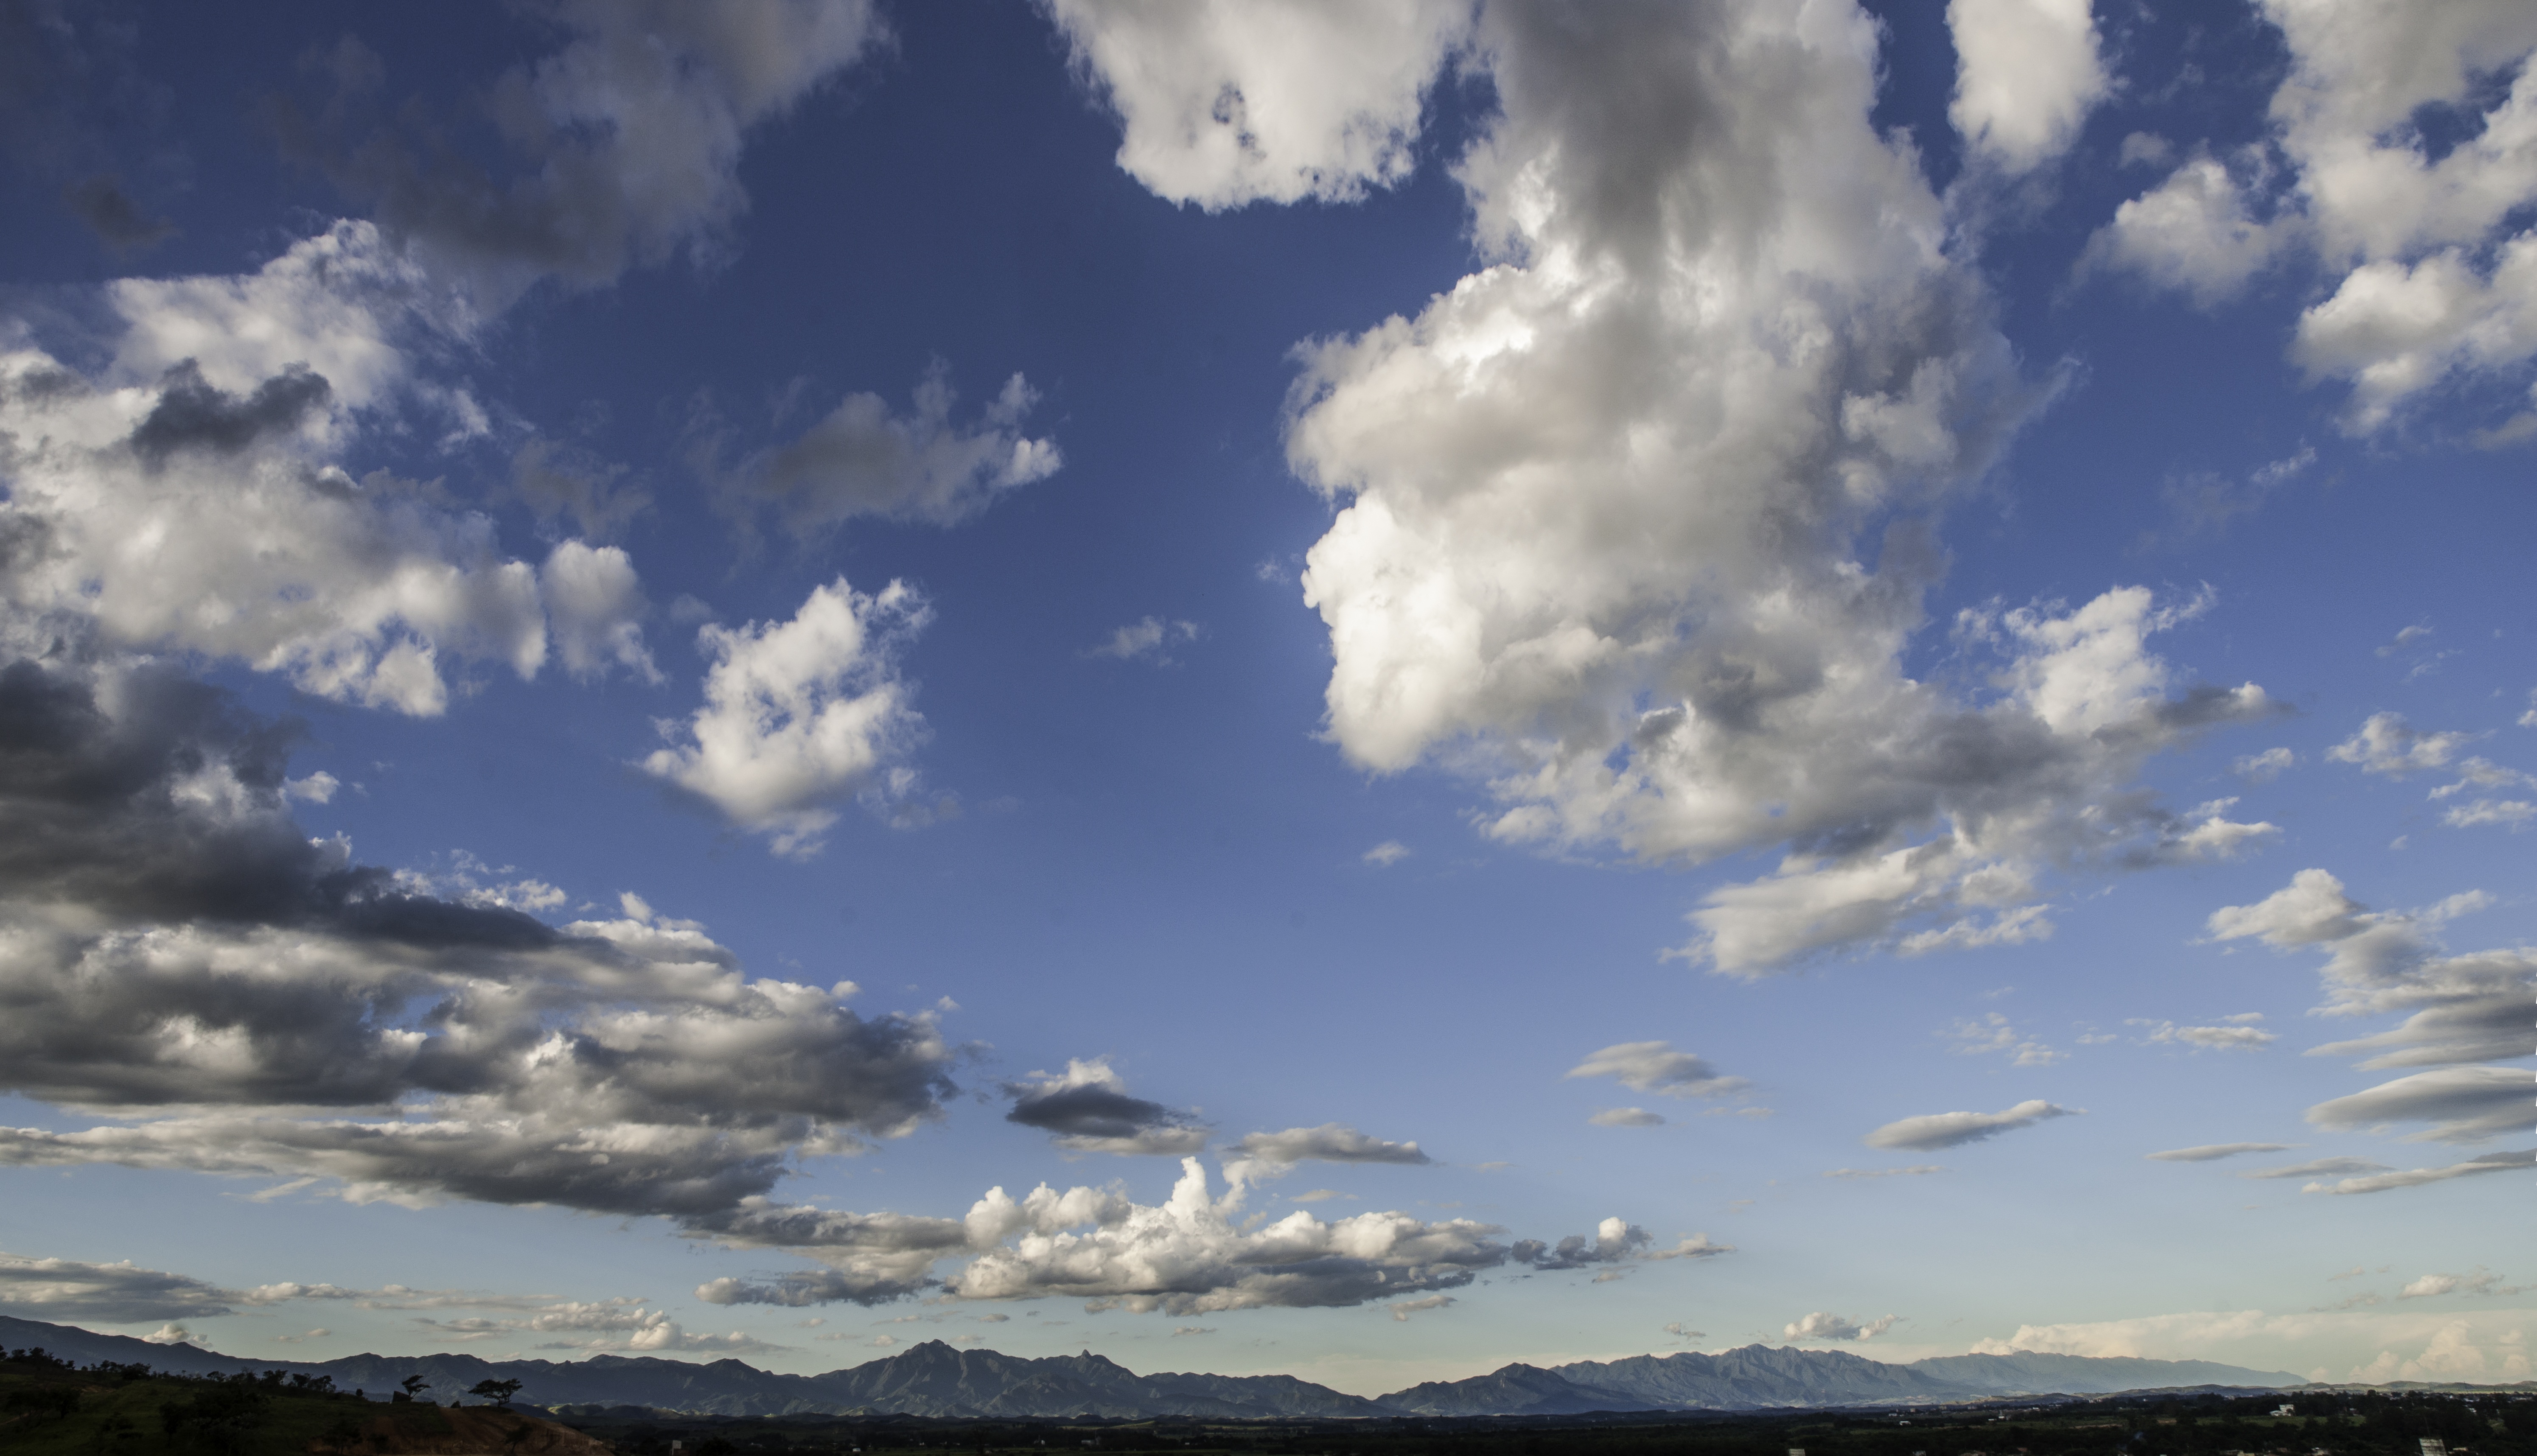
landscape, nature, horizon, cloud, sky, prairie, sunlight, atmosphere, dusk, cumulus, plain, clouds, afternoon, afterglow, meteorological phenomenon